Adam Buksa

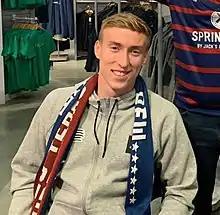
Buksa in 2020

Adam Buksa (born 12 July 1996) is a Polish professional footballer who plays as a centre forward for Danish Superliga club Midtjylland and the Poland national team. He is the older brother of Aleksander Buksa.